Chasqui I

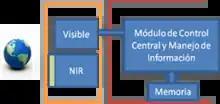
Block diagram of SIMA

This subsystem obtains photographs of the Earth using two cameras: one in the visible and the other in the near-infrared. Digital information is collected by the CCIM and then sent to the ground station (ESTER). Additionally, the module is responsible for processing digital images obtained.